Yury Kuznetsov (actor)

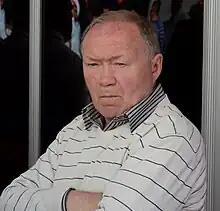
Yury Kuznetsov (2011)

Yury Ivanovich Kuznetsov, is a Soviet and Russian film and theater actor and recipient of the Meritorious Artist award of Russia.